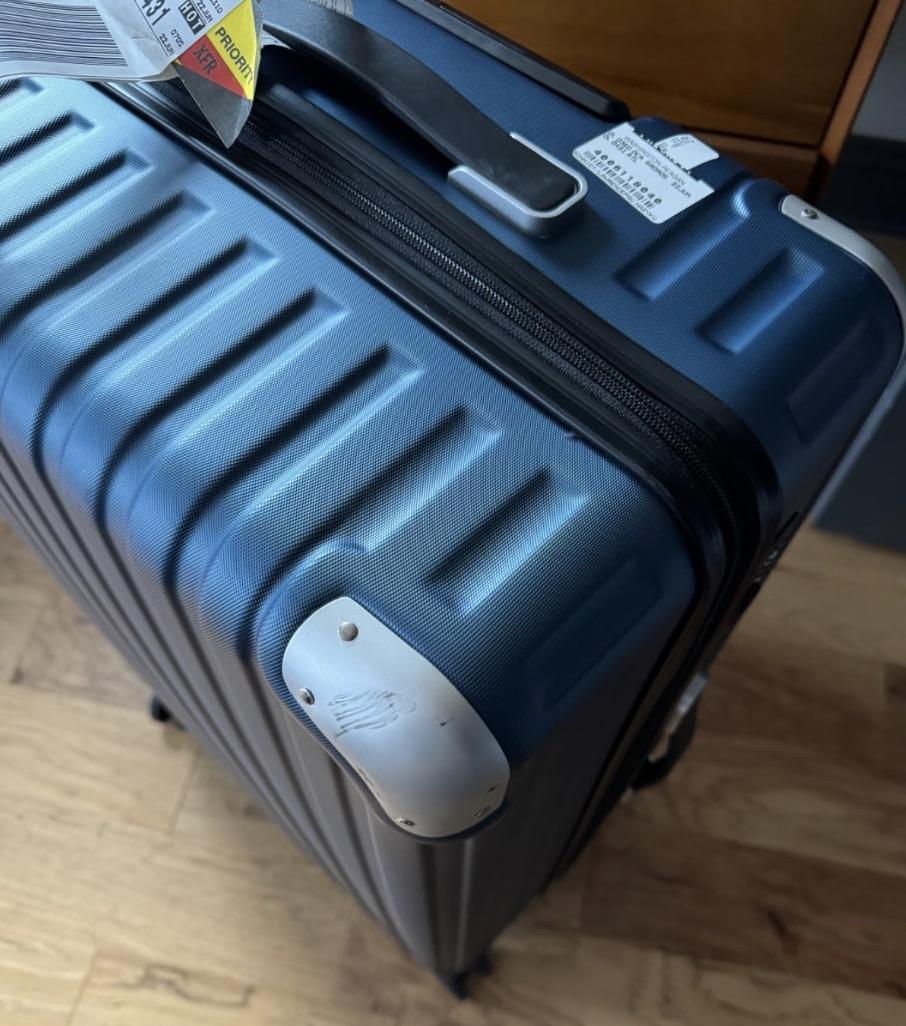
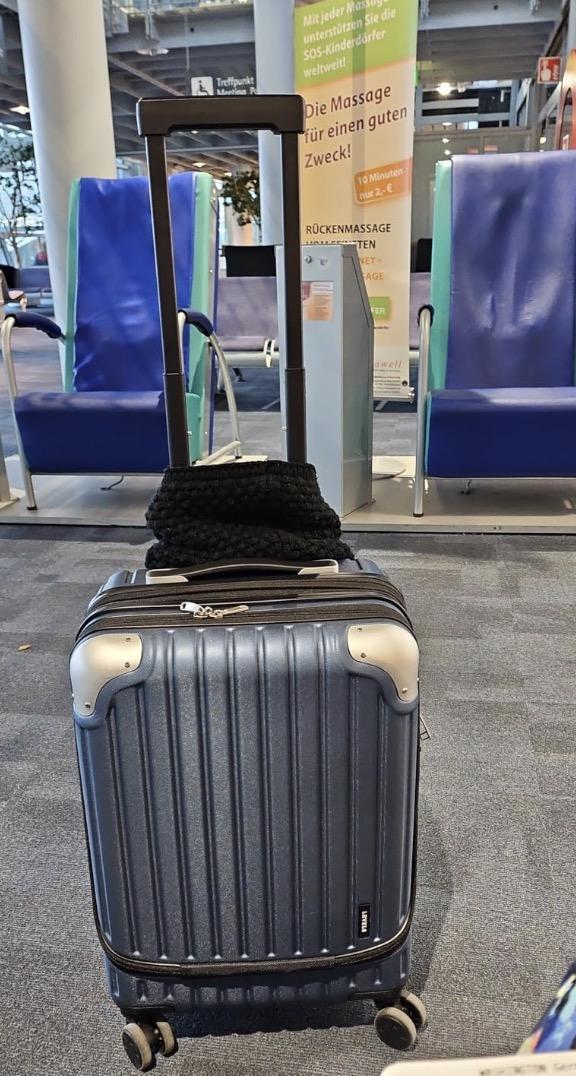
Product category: items_tea
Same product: yes